245th Coast Artillery (United States)

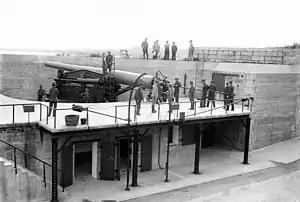
In June 1908, the 10th Company of the 13th Artillery District, NYNG (later the 245th Coast Artillery) loads a 10-inch gun at Fort Hamilton

The 245th Coast Artillery Regiment was a Coast Artillery Corps regiment in the New York National Guard. It garrisoned the Harbor Defenses of New York (HD New York), New York and predecessor commands 1924–1944.